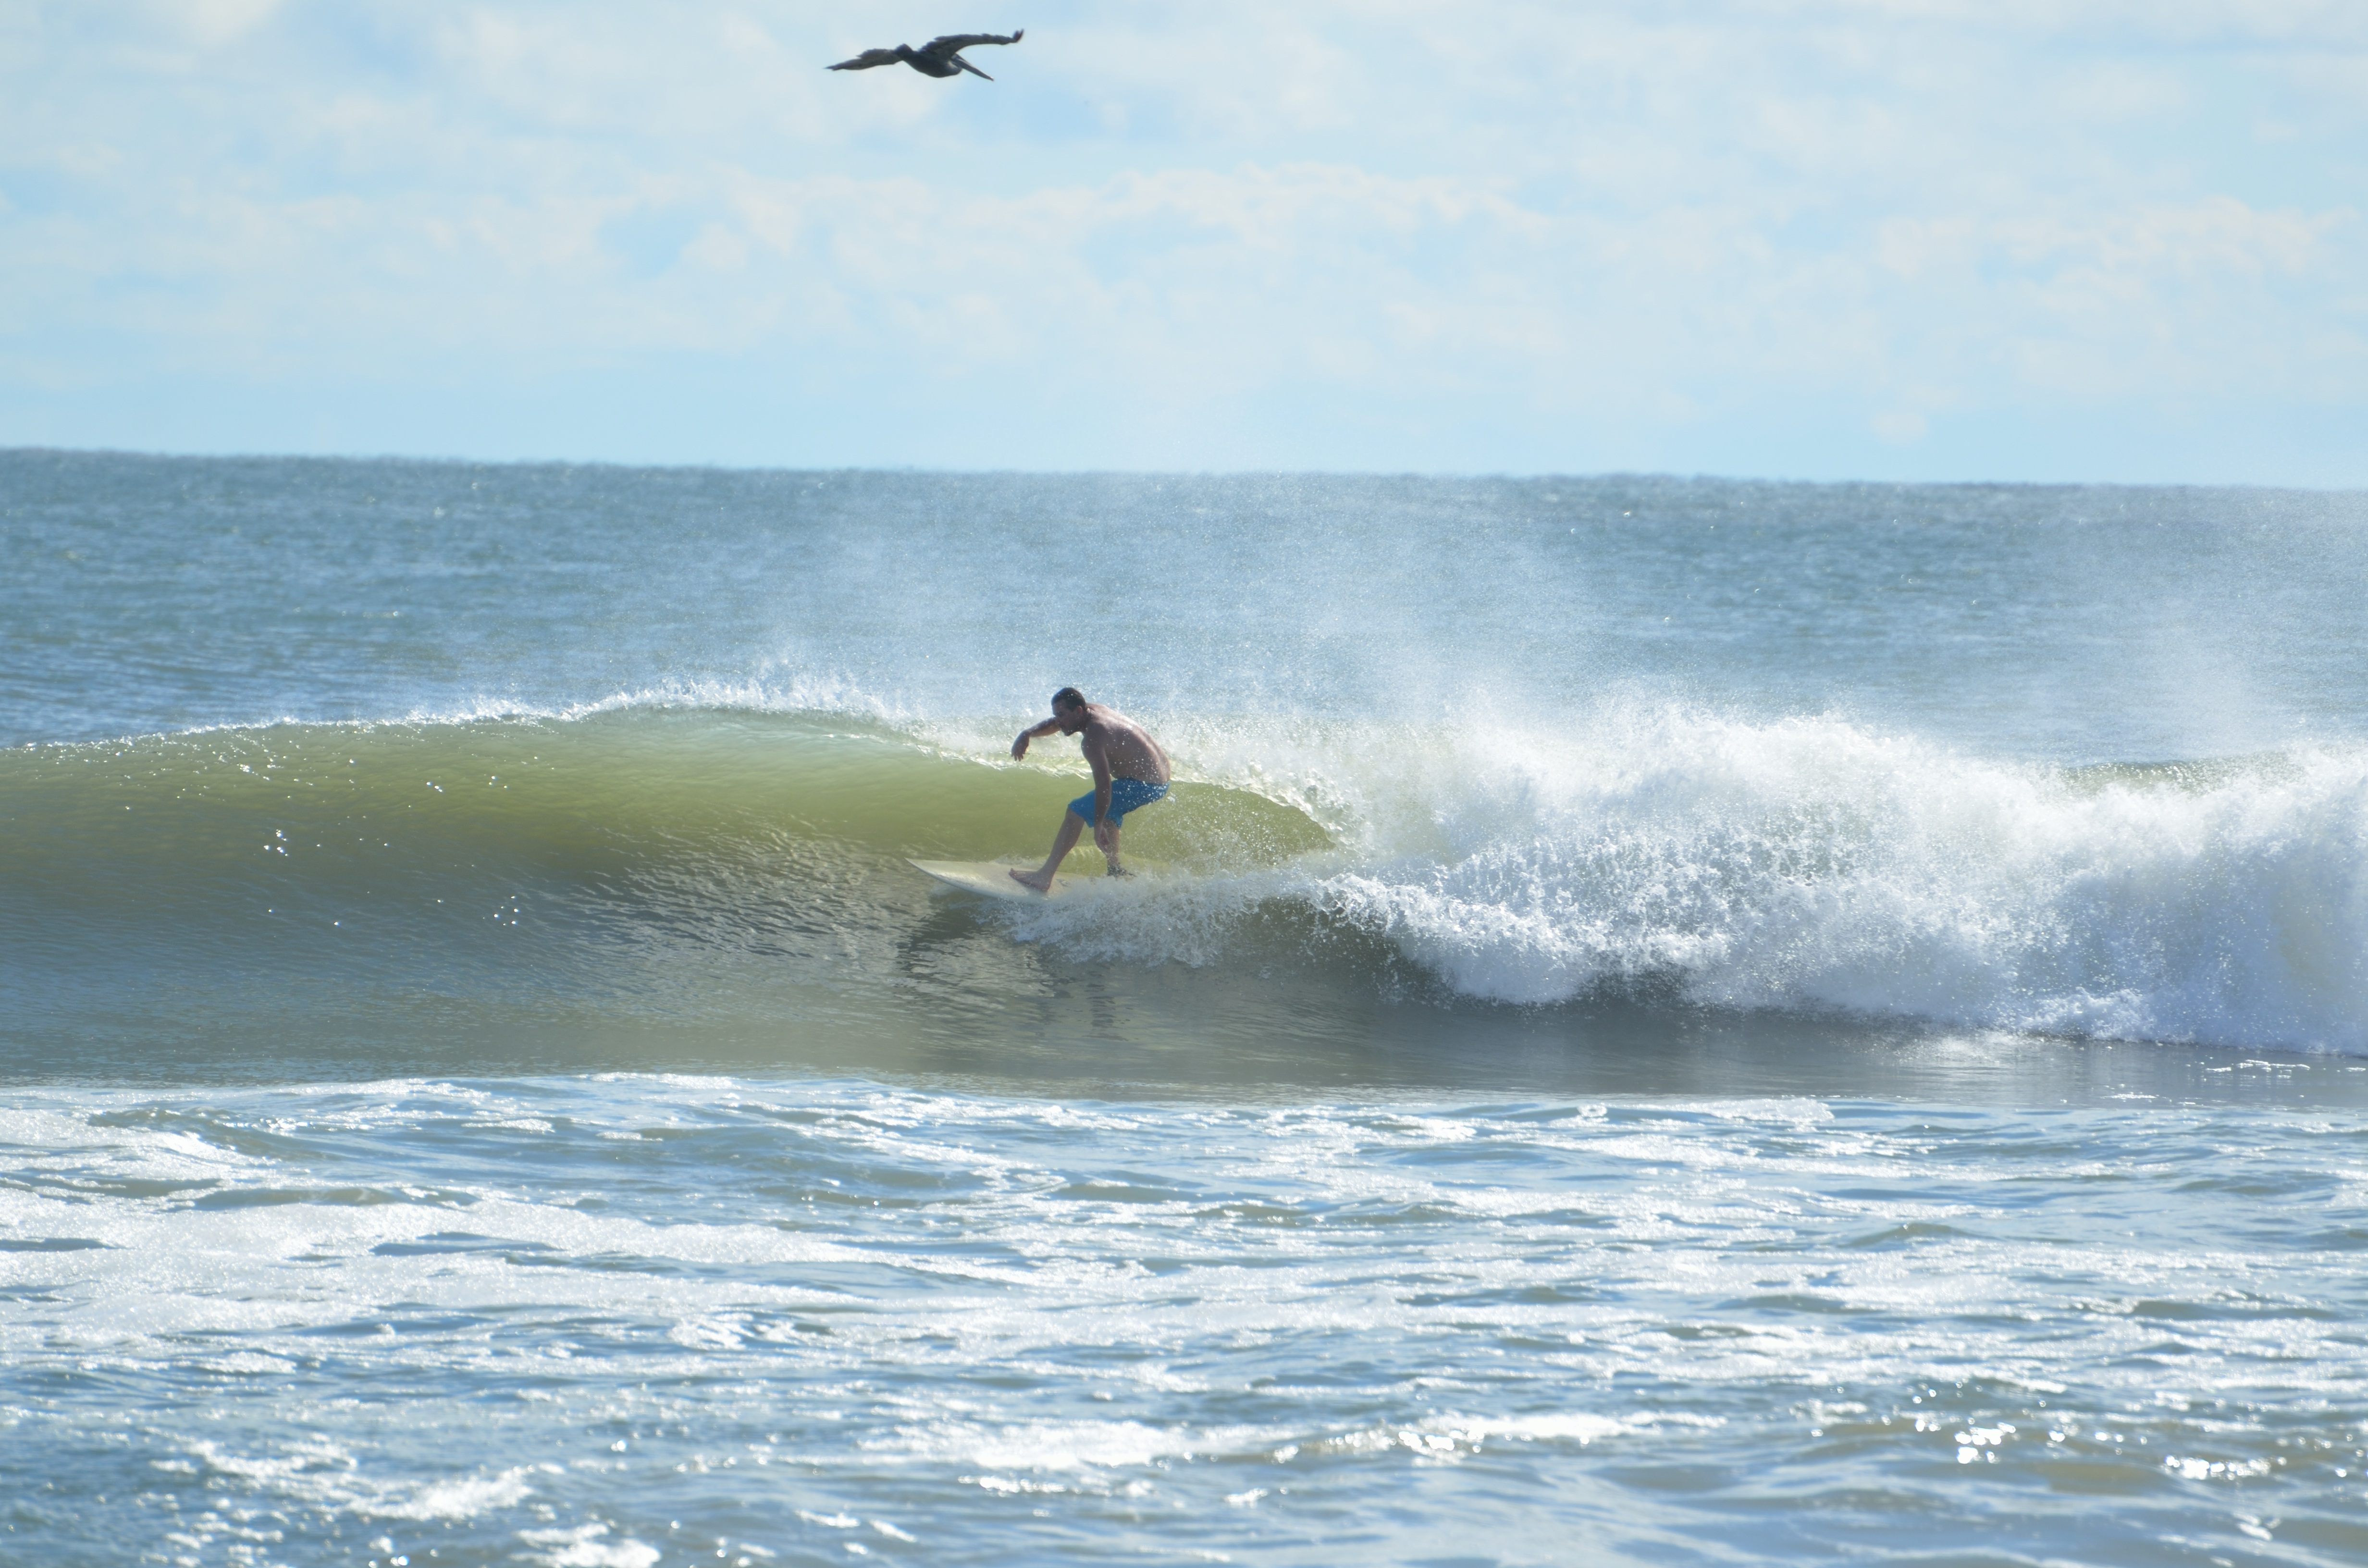
man, beach, sea, water, sand, ocean, people, sky, board, sun, sport, wave, summer, vacation, travel, surfer, surf, surfing, young, tropical, surfboard, extreme, extreme sport, lifestyle, fitness, outdoors, fun, sports, active, water sport, surf board, wind wave, boardsport, surfing equipment and supplies, surface water sports, individual sports